Varaphalam

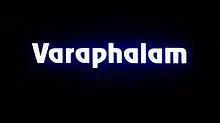

Varaphalam is a 1994 Indian Malayalam-language comedy-drama film directed by Thaha and written by B. Jayachandran, starring Sreenivasan and Mukesh in the lead roles.